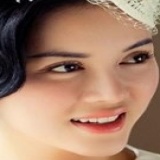
diễn viên Lý Nhã Kỳ